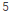
Number: 5